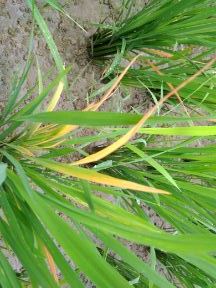
Disease: Tungro